Romeral fault system

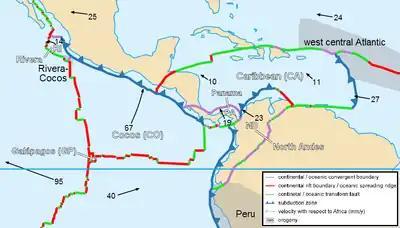
Colombia is located at the intersection of six tectonic plates:CP - Caribbean plateNAP - North Andes plateSAP - South American plateMP - Malpelo plateCMP - Coiba microplatePMP - Panama microplate

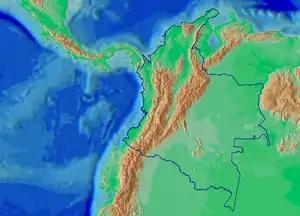
The topography of western Colombia is largely dominated by the Romeral fault system, extending from northern Colombia into Ecuador

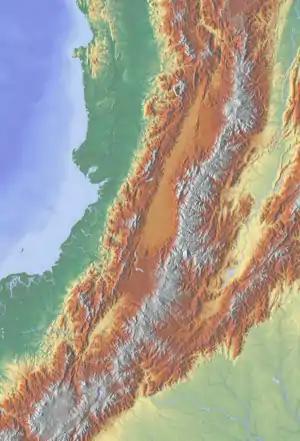
The topographically pronounced Romeral fault system encloses the Cauca Basin in south-central Colombia and forms the boundary between the Western and Central Ranges of the Colombian Andes

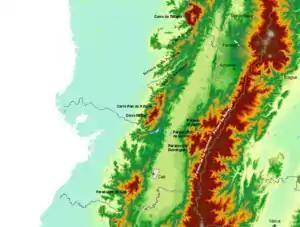
The cities of Cali, situated in the valley of the Cauca River and Armenia, Pereira and Manizales in the adjacent mountainous areas are all affected by the movements of the Romeral fault system with frequent smaller and occasional major earthquakes

The megaregional Romeral fault system represents the geological boundary between the Western and Central Ranges of the Colombian Andes. The fault system was active since the Triassic. During the Cretaceous, this was the western margin of northwestern South America. It is one of the most active and continuous fault systems in Colombia. It extends southward into Ecuador and is known there as the Peltetec Fault System. In the literature, several names have been applied to the fault system as it traverses the length of the country. The oldest name is the Guayaquil-Dolores Megashear, which involves a whole set of parallel fractures in western Colombia. The number of faults that comprise the width of the system ranges between three and five, depending upon location in the country. Near latitude 7° N, the fault system includes the Peque, Heliconia, Sabanalarga, and Cauca Occidental Faults, mainly in the department of Antioquia. Farther south, between about latitudes 1° and 5° N, the faults are known from north to south as the Pijao-Silvia, Quebradagrande, Potrerillos, Guabas-Pradera, Cauca-Almaguer, Rosas-Julumito, Popayán, Paispamba, El Rosal, and Buesaco Faults.